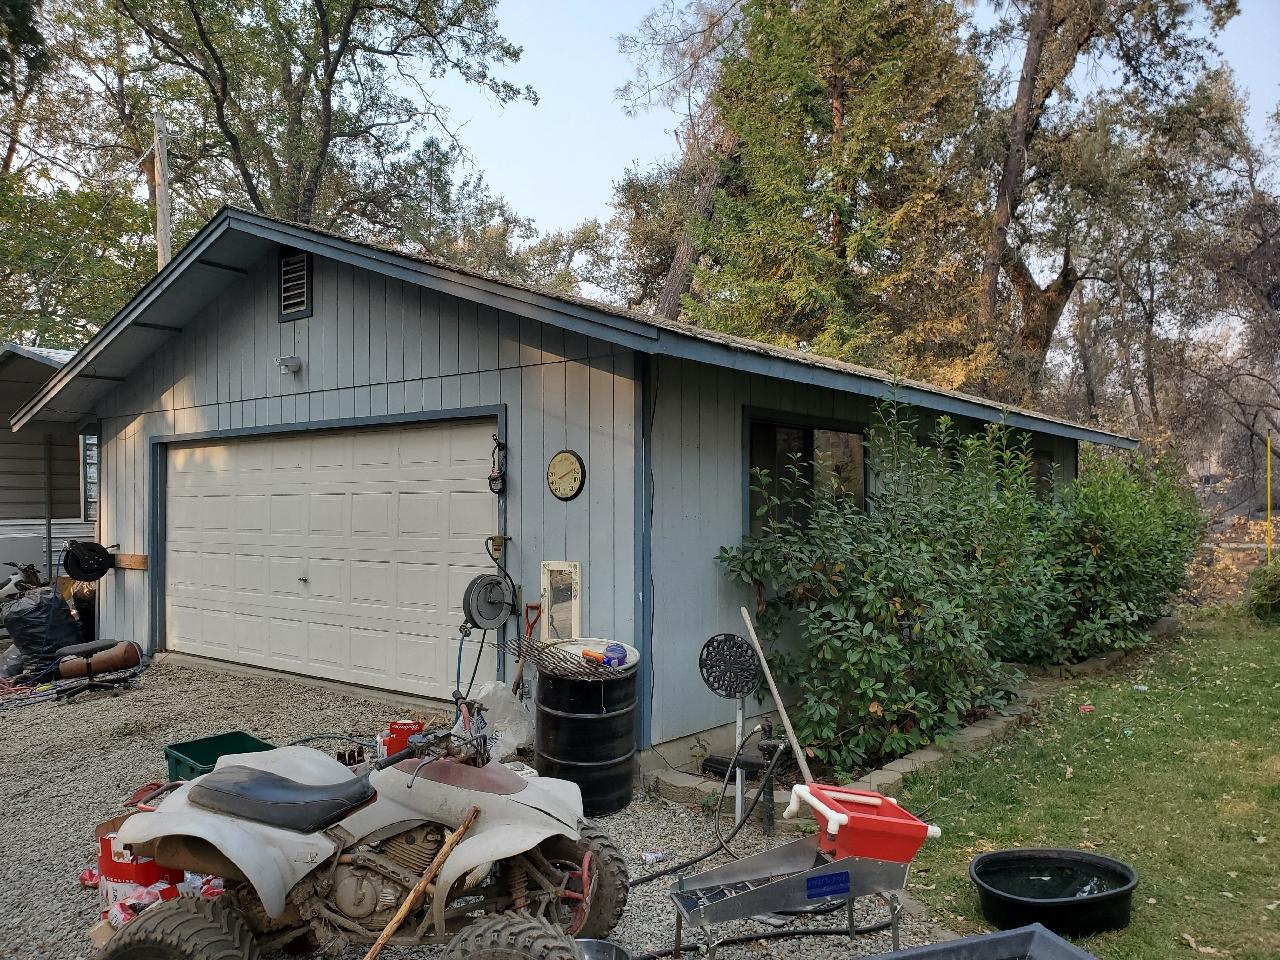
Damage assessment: no_damage